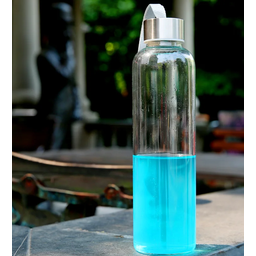
Label: bottles